Mary Rose

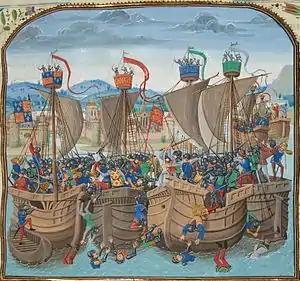
An illustration from a French edition of the Froissart Chronicle depicting the Battle of Sluys in 1340. The picture clearly shows how medieval naval tactics focused on close combat fighting and boarding.

Although only the lower fittings of the rigging survive, a 1514 inventory and the only known contemporary depiction of the ship from the Anthony Roll have been used to determine how the "Mary Rose" was rigged. Nine, or possibly ten, sails were set from four masts and a bowsprit: the foremast had two square sails and the mainmast three; the mizzen mast had a lateen sail and a small square sail; the bonaventure mizzen had at least one lateen sail and possibly also a square sail; and the bowsprit set a small square spritsail. According to the Anthony Roll illustration (see top of this section), the yards (the spars from which the sails were set) on the foremast and mainmast were also equipped with sheerhooks – twin curved blades sharpened on the inside – that were intended to cut an enemy ship's rigging during boarding actions.